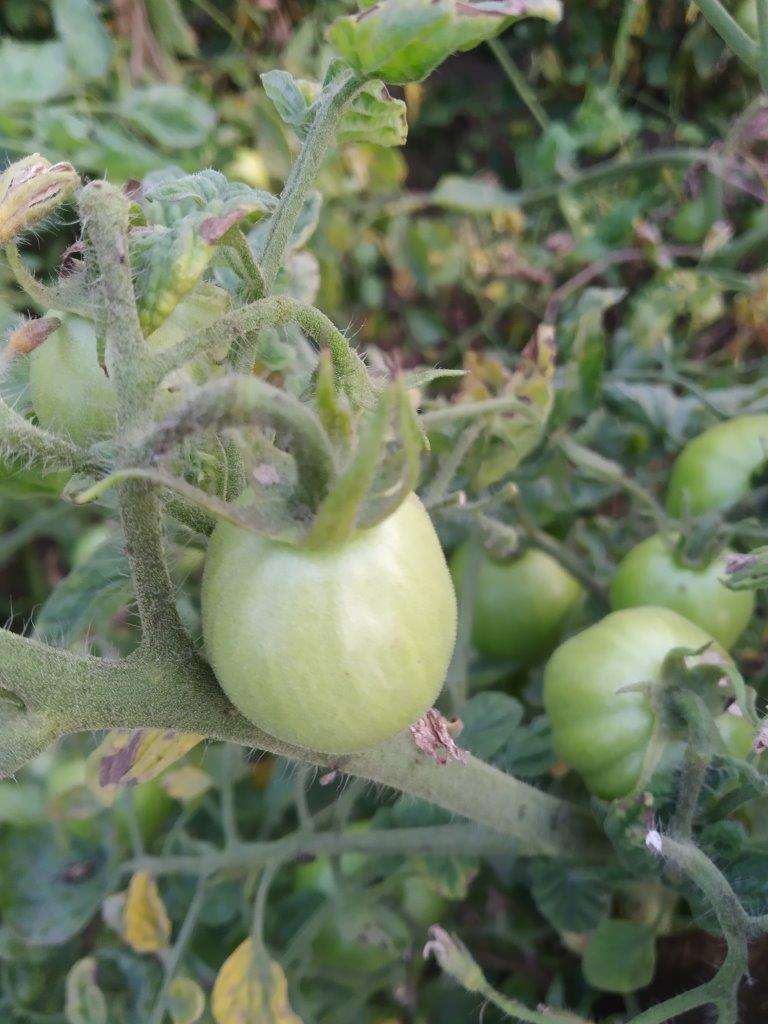
Maturity: Immature